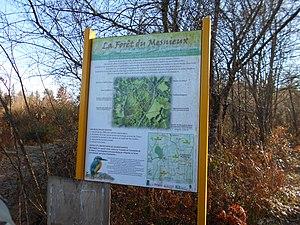
La Forêt du Mesnieux sur la commune de Saint-Barthélemy-de-Bussière, Dordogne, France
Saint-Barthélemy-de-Bussière est une commune française située dans le département de la Dordogne, en région Nouvelle-Aquitaine.